Royal Australian Artillery

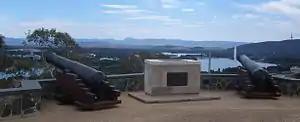
Artillery Memorial, Canberra

The Royal Regiment of Australian Artillery is the only Regiment of Artillery of the nations of the Commonwealth of Nations to have been presented with The Banner of Queen Elizabeth II.